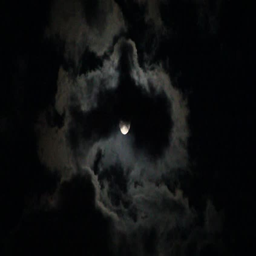
full moon and dark clouds in the sky